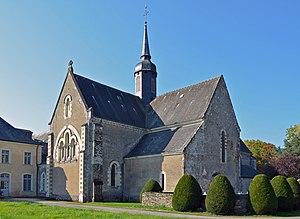
Eglise de l'Abbaye Notre-Dame de Melleray - La Meilleraye-de-Bretagne (Loire-Atlantique)
L'abbaye Notre-Dame de Melleray, appelée couramment abbaye de Melleray ou Melleray, est une ancienne abbaye cistercienne fondée en 1145. L'abbaye a été, de 1817 à 2015, un monastère trappiste. L'édifice religieux est situé sur le territoire de la commune de La Meilleraye-de-Bretagne dans le département de la Loire-Atlantique.
La liste des édifices romans en Loire-Atlantique recense les édifices romans civils et religieux du département, subsistant totalement ou partiellement. Seuls les édifices présentant encore des parties de l'époque romane visibles et clairement identifiées sont pris en compte.
Il existe 82 abbayes et monastères actifs en France : 41 abbayes et monastères d'hommes, 35 de femmes et 6 mixtes, répartis dans toute la France métropolitaine.